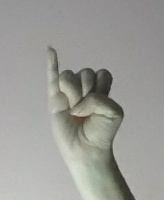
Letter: meem